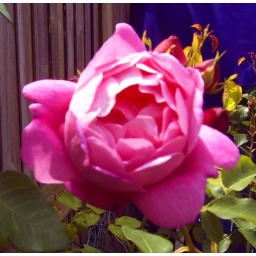
see face in the rose